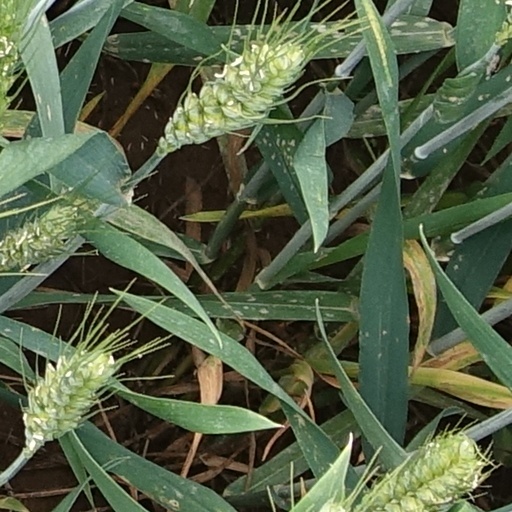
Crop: wheat